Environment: real
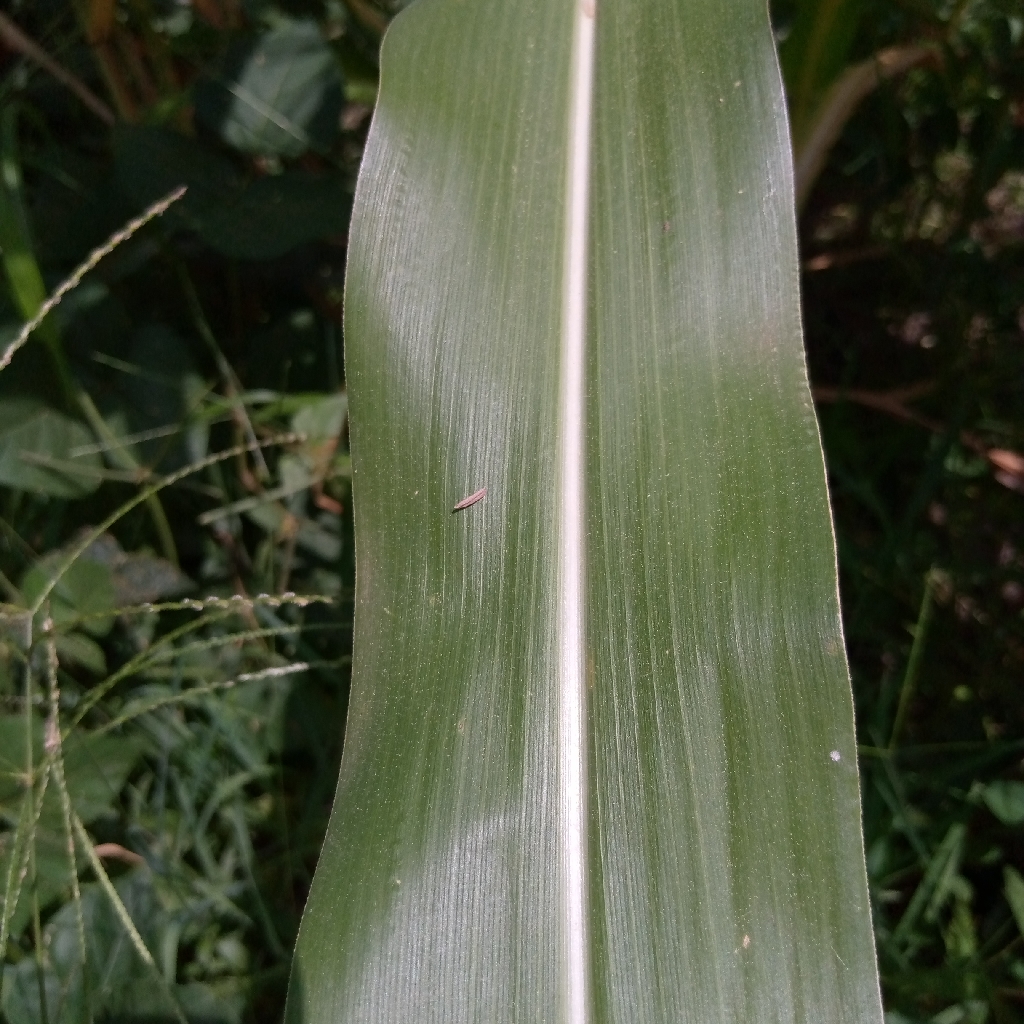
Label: healthy